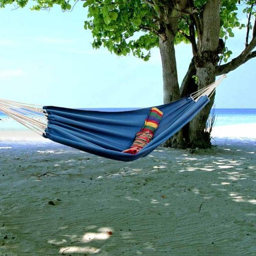
i like this , and i am privileged to have a $5 off discount .